Montréal–Trudeau International Airport

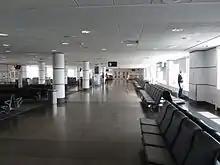
The far end of the domestic jetty on a quiet afternoon

Apart from these expansions, ADM inaugurated in April 2016, a commercial area between gate 52 and 53. This area is called "Haltes gourmandes" (English: gourmet stops) referring to the large number of restaurants located there. The new restaurants are all owned by "SSP Canada Food Service Inc". They operate 12 locations in the terminal, managing a total of 4000 m of terminal area. SSP invested over $200 million throughout 2016 in its airport locations.